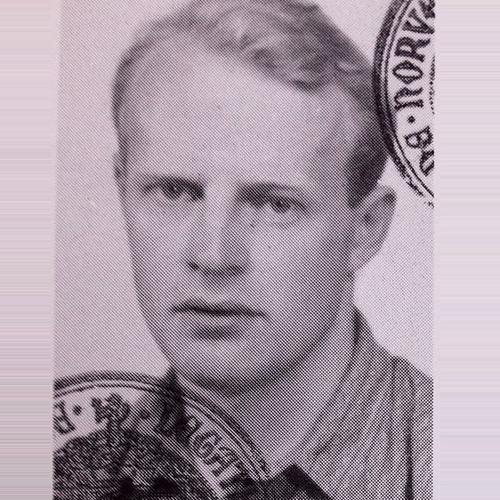
Age: 26